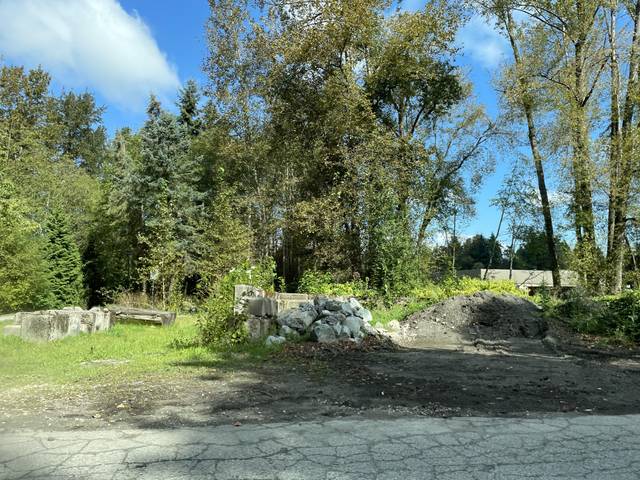
Region: Canada
Coordinates: 49.245, -123.0